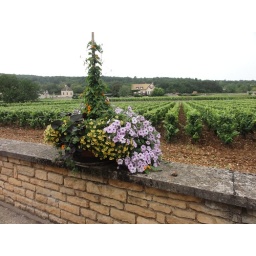
Many flower baskets and arrangements in Burgundy.